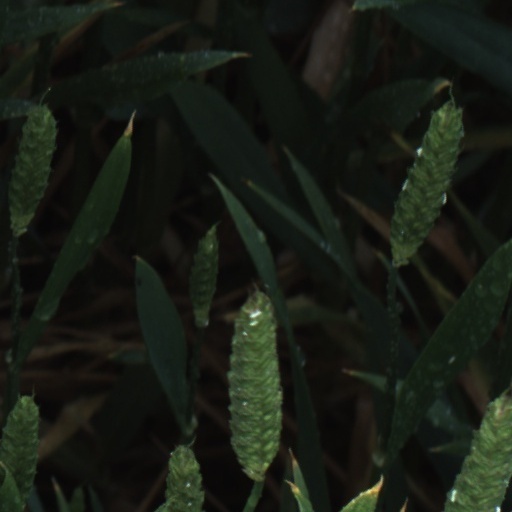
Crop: wheat